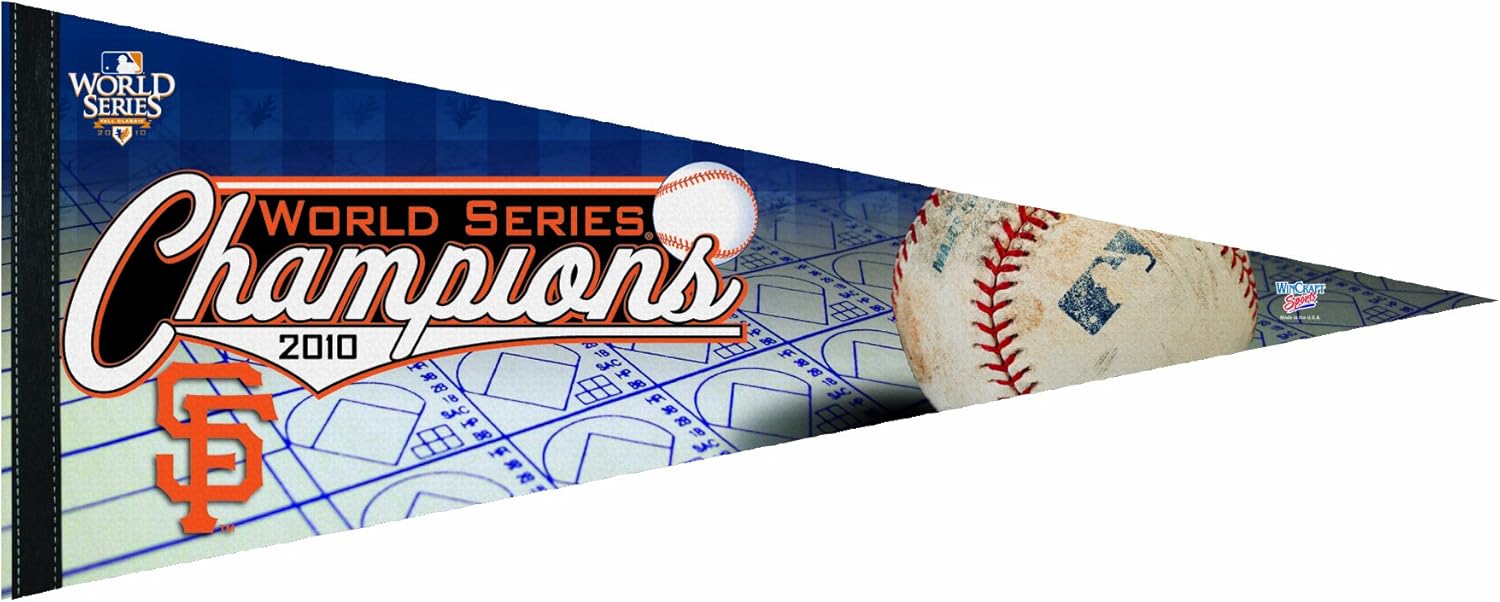
MLB San Francisco Giants 2010 World Series Champion Premium Quality Pennant 12-by-30 inch
Category: Sports & Outdoors
WinCraft Premium Pennant is the new throwback to classic wool pennant. The soft felt pennant 12x30 is a full color and is durable enough to Roll it and Go when you're at the game, and it looks great when you get home.
Features: Made in USA | Perfect for the #1 fan | Wrinkle free | Vibrant Colors